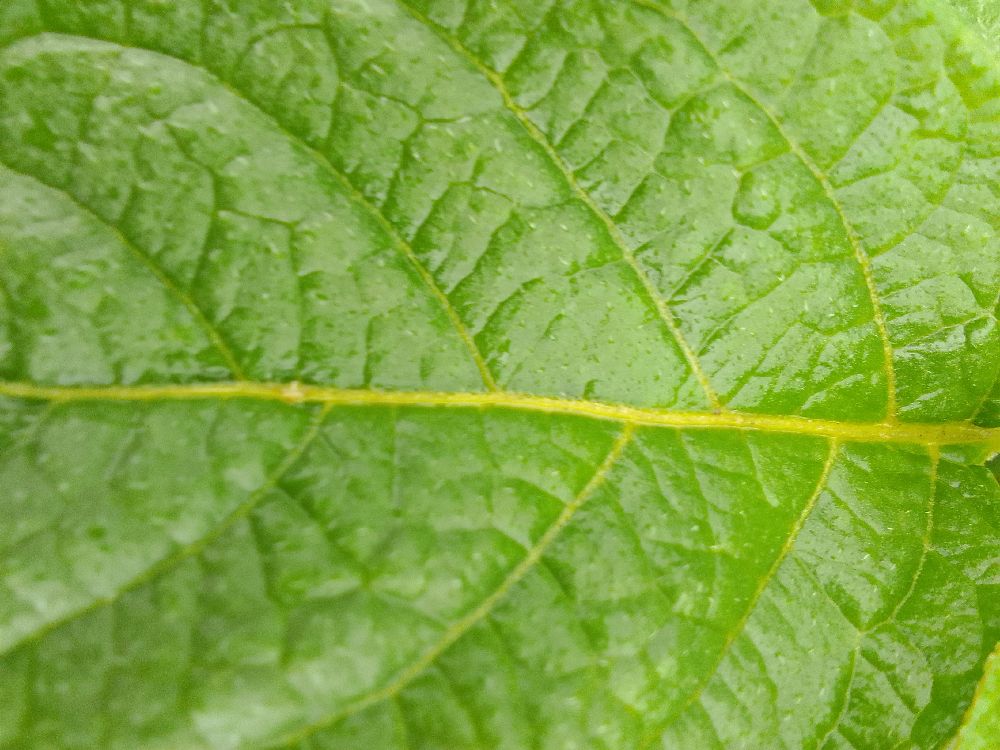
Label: Healthy